COVID-19 pandemic in Central Visayas

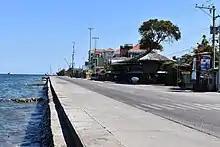
An empty street in Dumaguete on April 14, which at that time the city was under ECQ.

On March 31, Negros Oriental Governor Roel Degamo signed an executive order placing the entire province under enhanced community quarantine from April 3 to 18. Under the said order, residents must stay at home, limit the business hours for selected establishments, and suspending the mass public transit, and restrict land and sea travel among others.